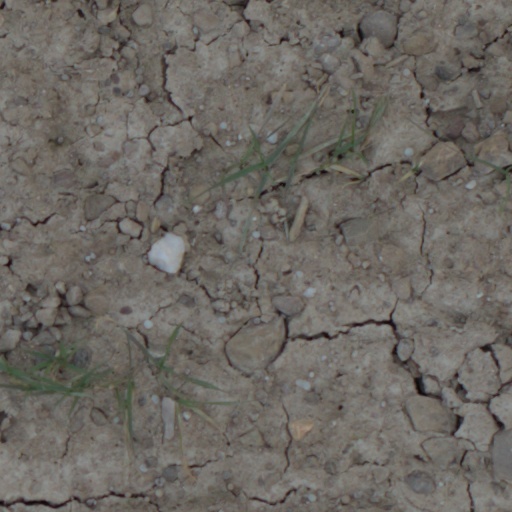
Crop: wheat